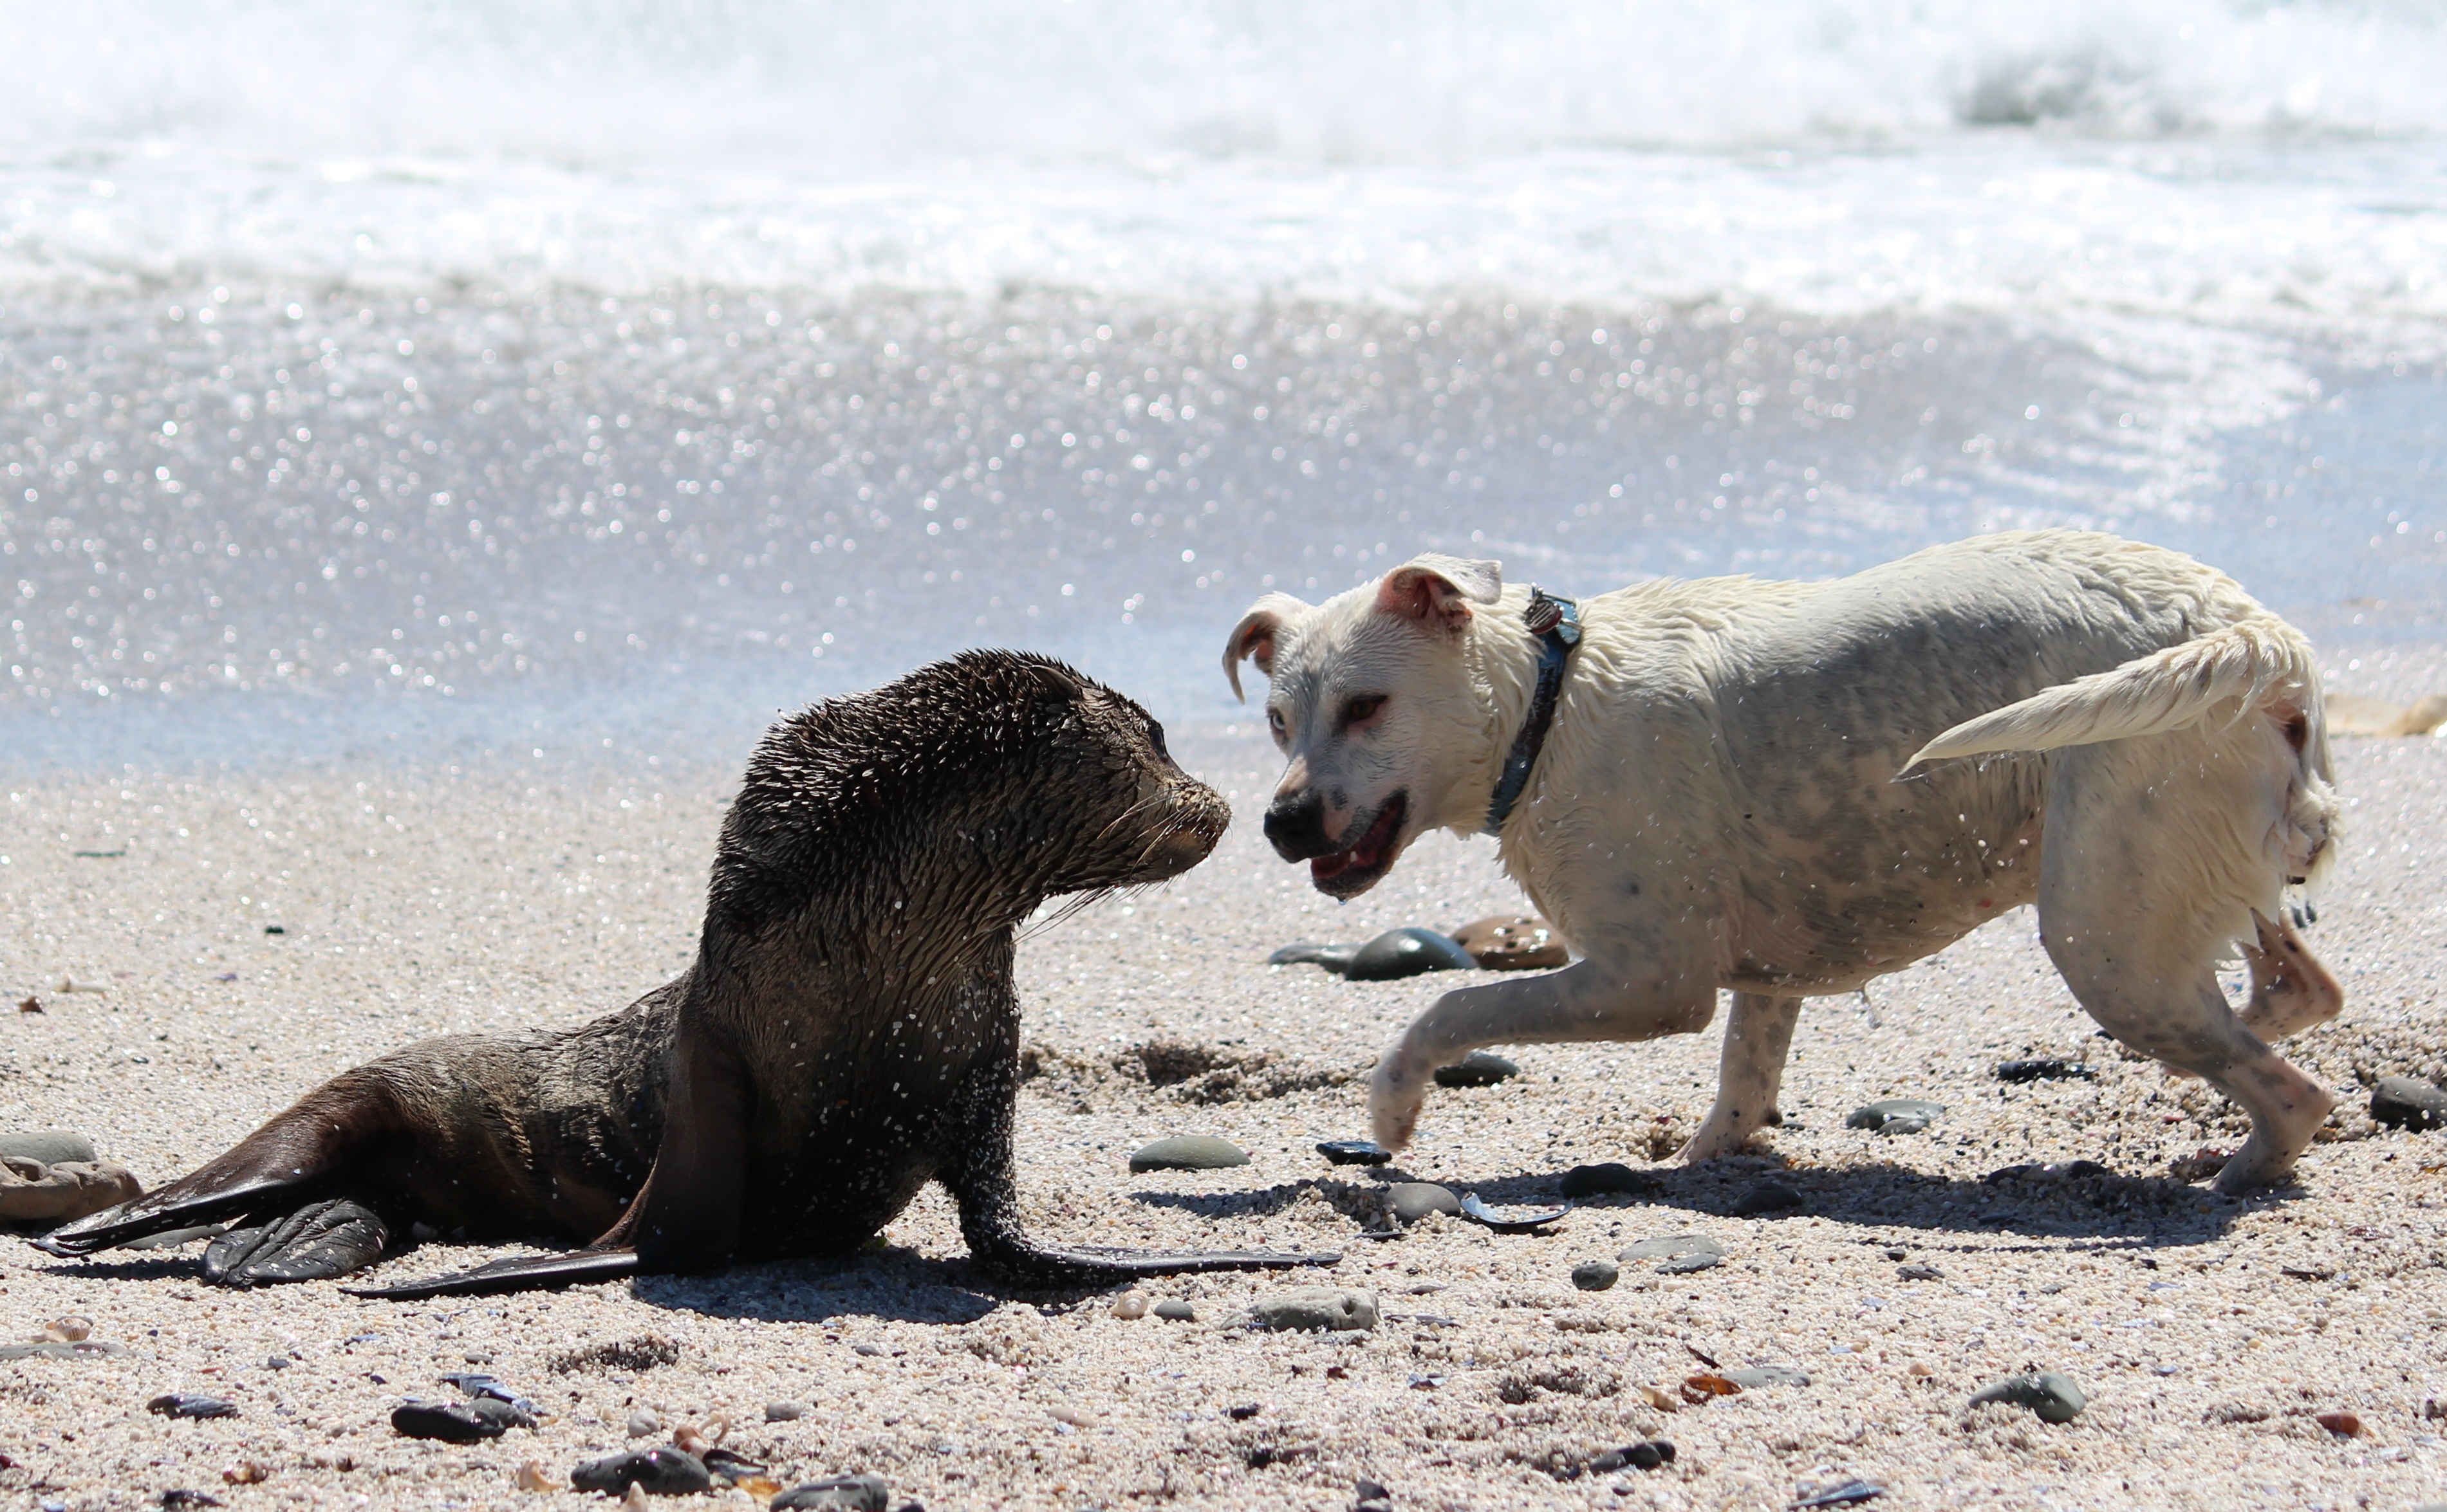
beach, sea, coast, water, nature, sand, ocean, snow, winter, dog, animal, wildlife, mammal, seal, polar bear, fight, vertebrate, attack, pair, tooth, risk, animal world, meet, discussion, defense, careful, canines, check, sniff, meeresbewohner, barking, staff, bite, encounter, robbe, argue, on the water, fighting stance, growl, street dog, unequal, dog like mammal